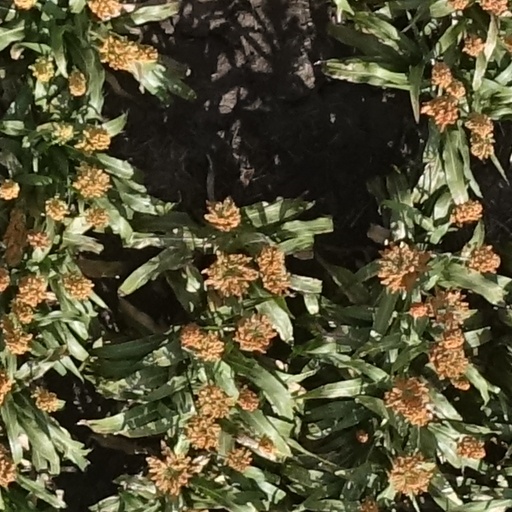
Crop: sorghum